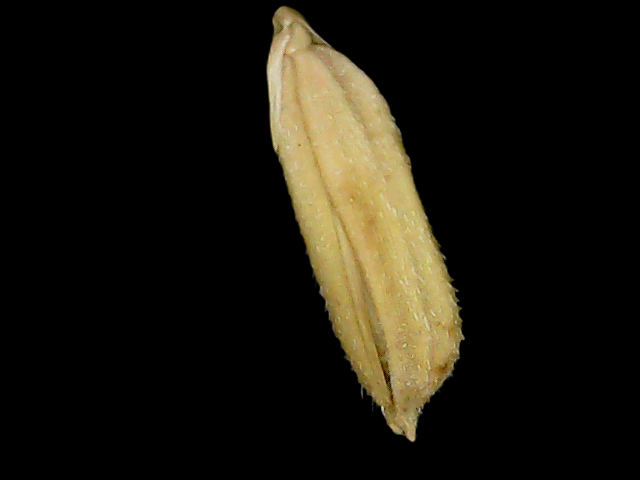
Rice variety: Binadhan14